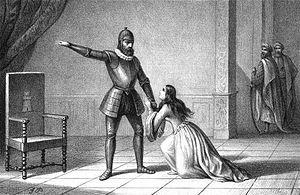
Giovannina d'Ornano, dite Vanina ou Vannina d'Ornano, fut l'épouse de Sampiero Corso, célèbre pour avoir été étranglée des mains mêmes de son mari.